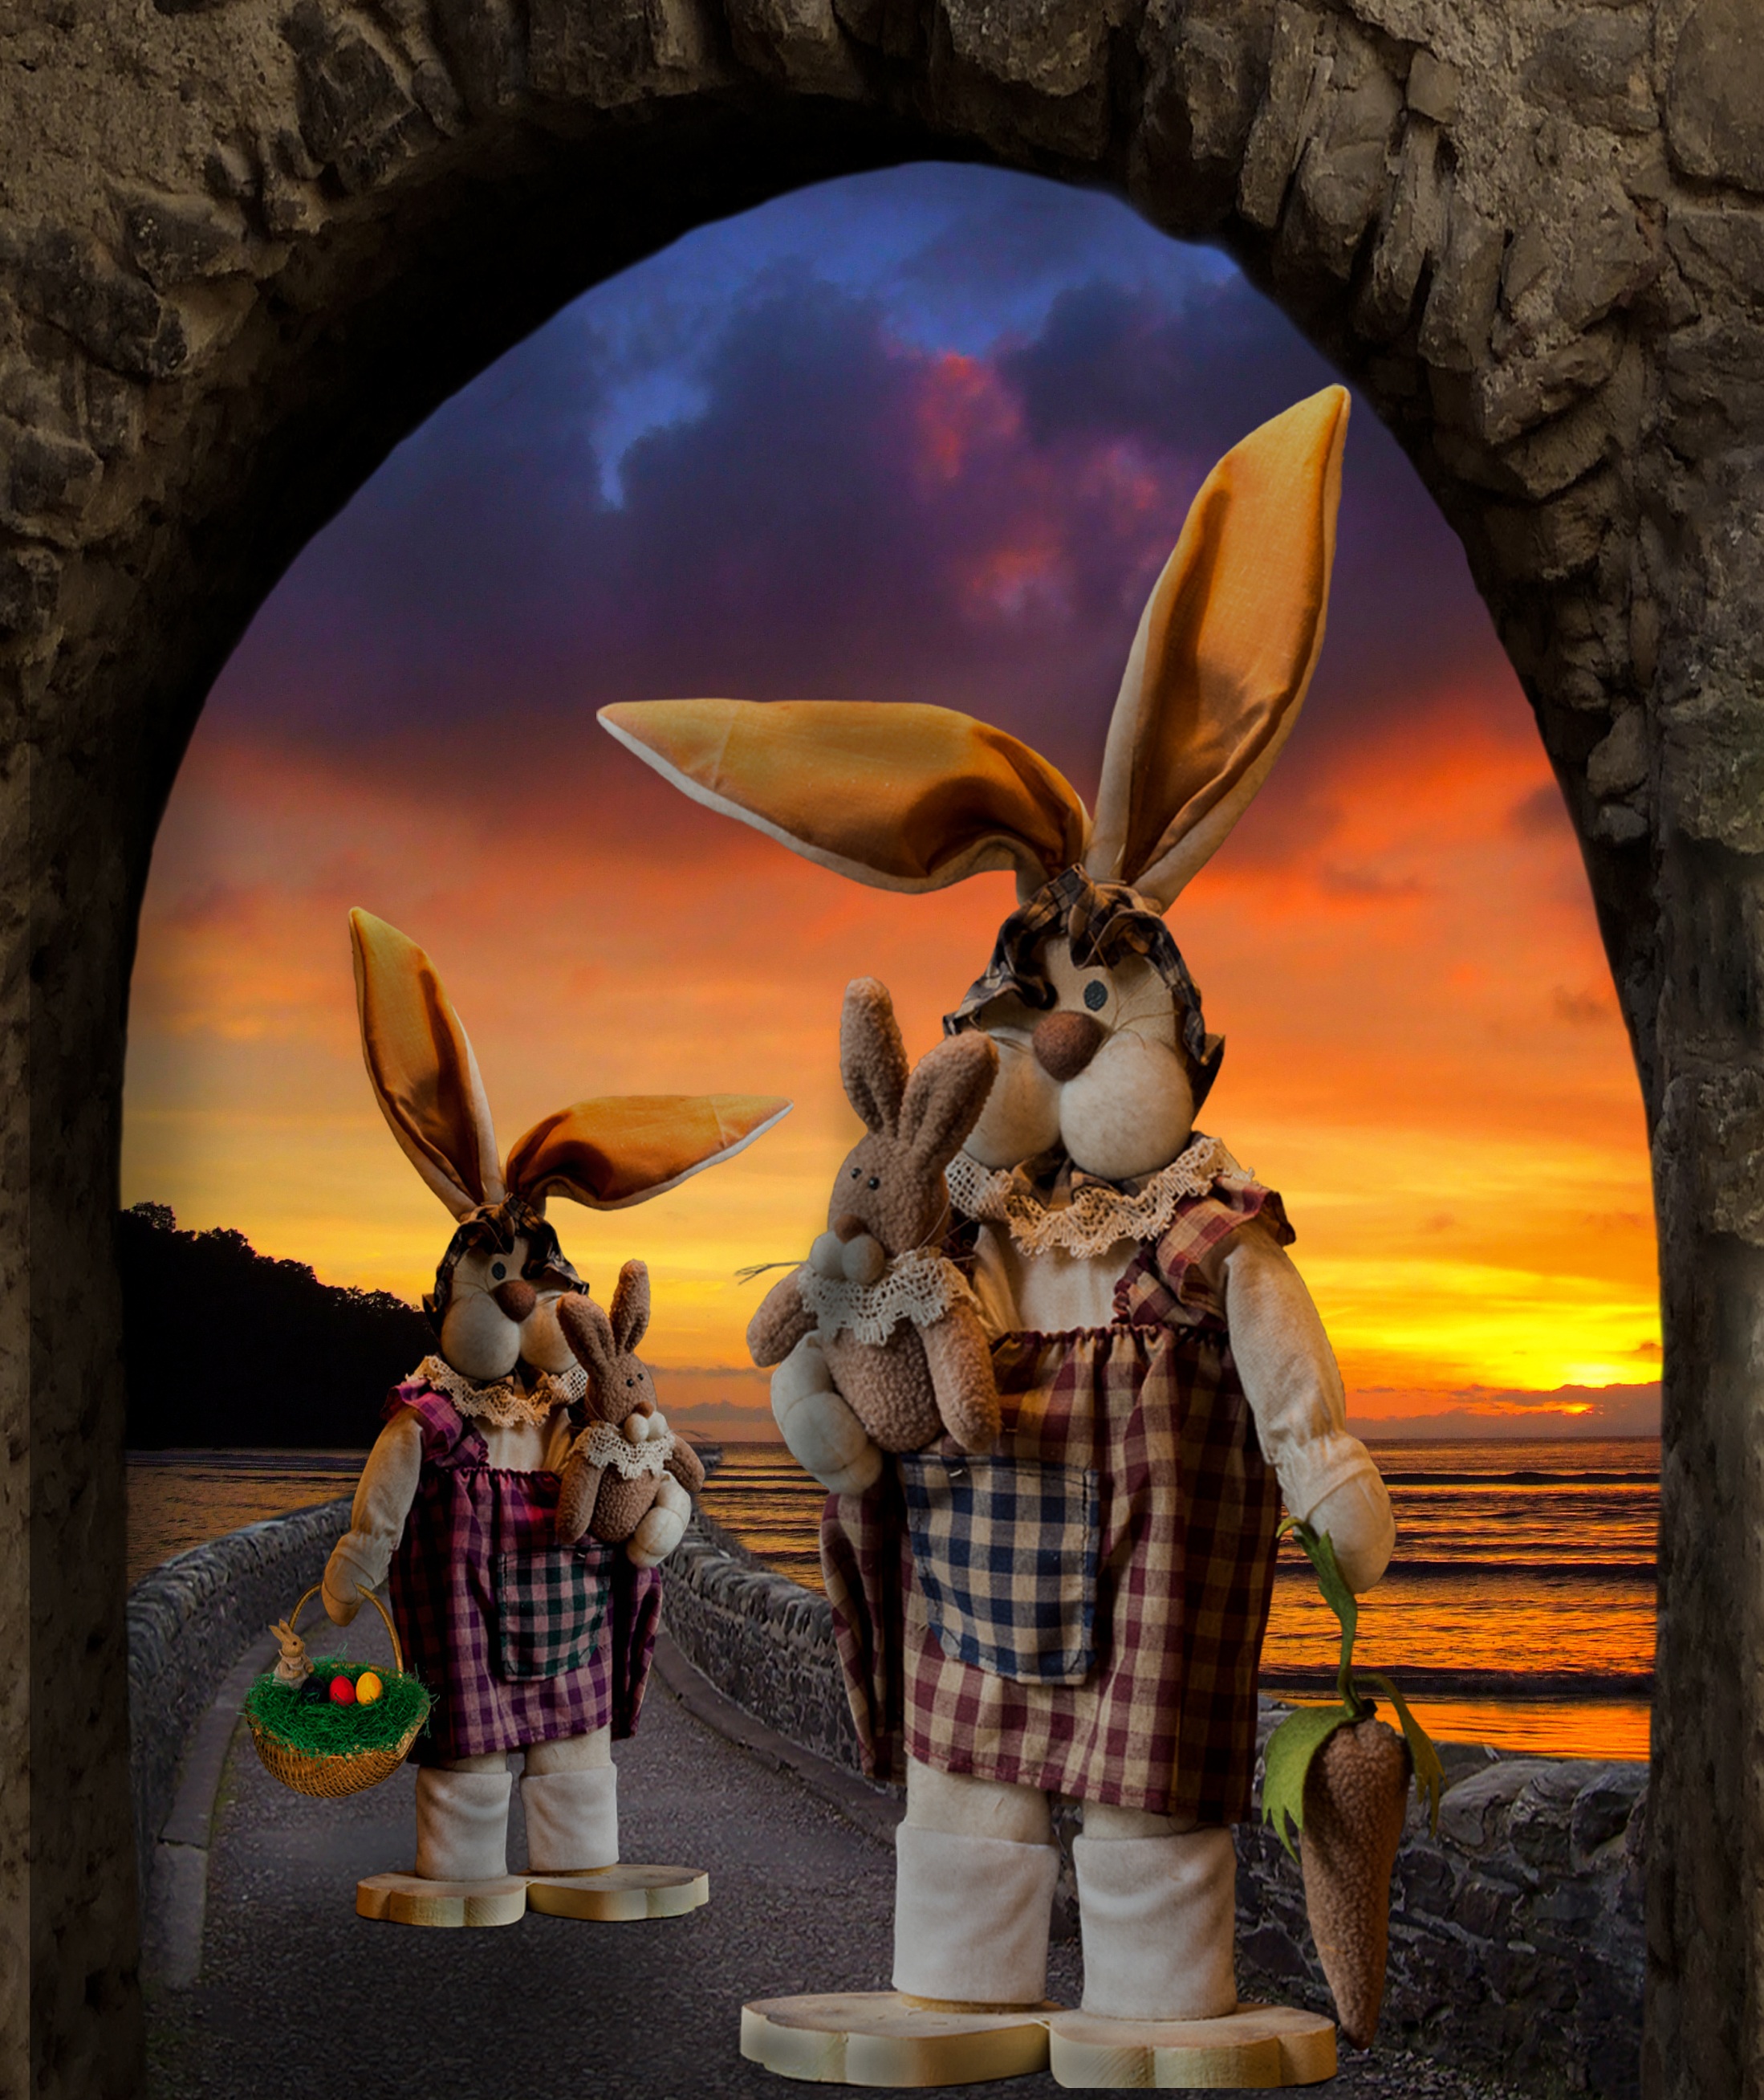
easter, greeting card, easter bunny, screenshot, mythology